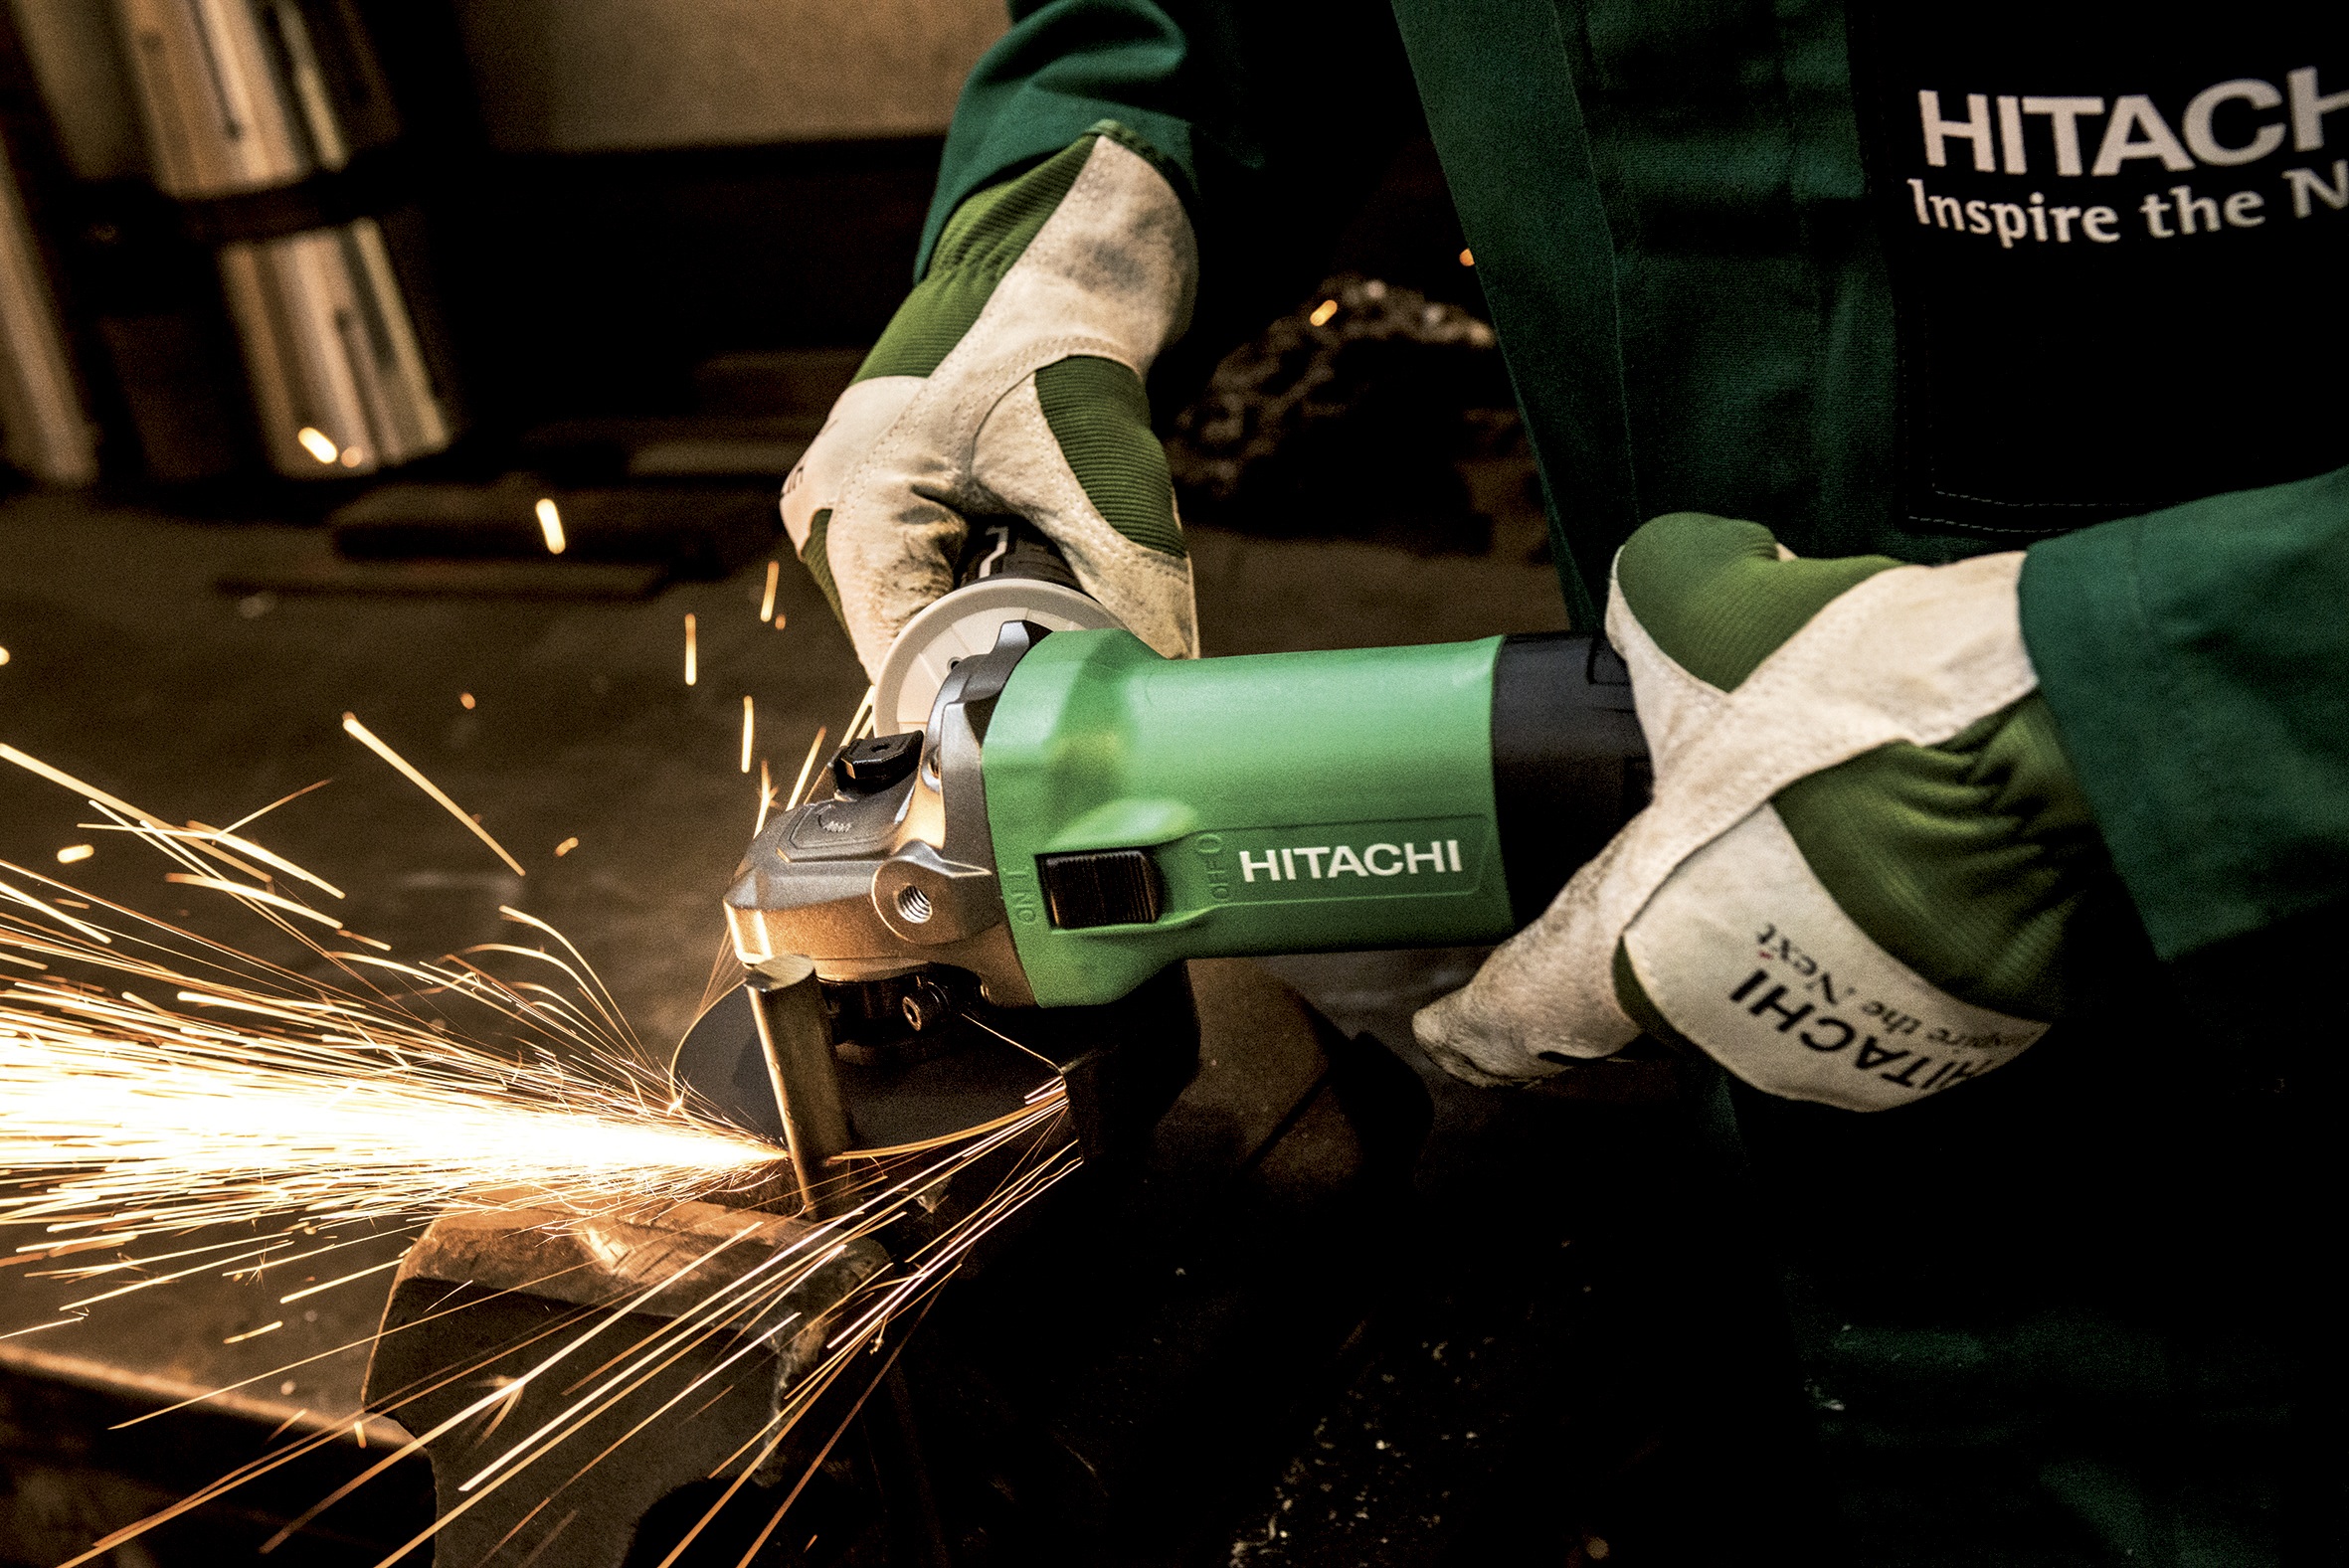
working, building, metal, machine, grind, power tool, grinder, shipyard, hitachi, flexible